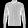
Label: Shirt